Tongba

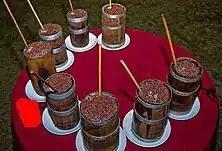
Tongba: Limbu style, hot millet beer

"Tongba" is actually the name of the vessel that holds the fermented millet beverage known as "mandokpenaa thee". Tongba is prepared from brown finger millet ("Eleusine coracana", also known as ragi in India or kodo in Nepal) grown in hilly regions, and it is cooked and combined with traditionally cultured khesung, which is a microbial colony or starter culture. 'Khesung' is the Limbu version of the Nepali term 'murcha'; the Lepchas call it 'thamik', and Bhutias refer to it as 'phab'.